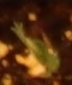
Label: Field Pea